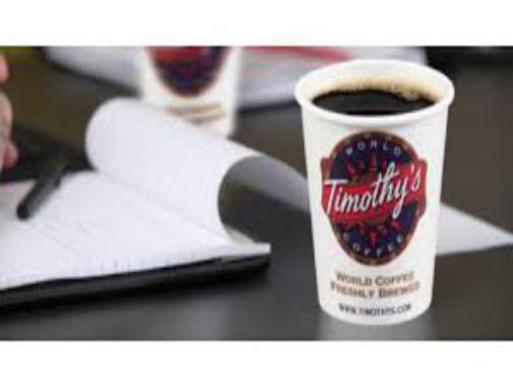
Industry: Food